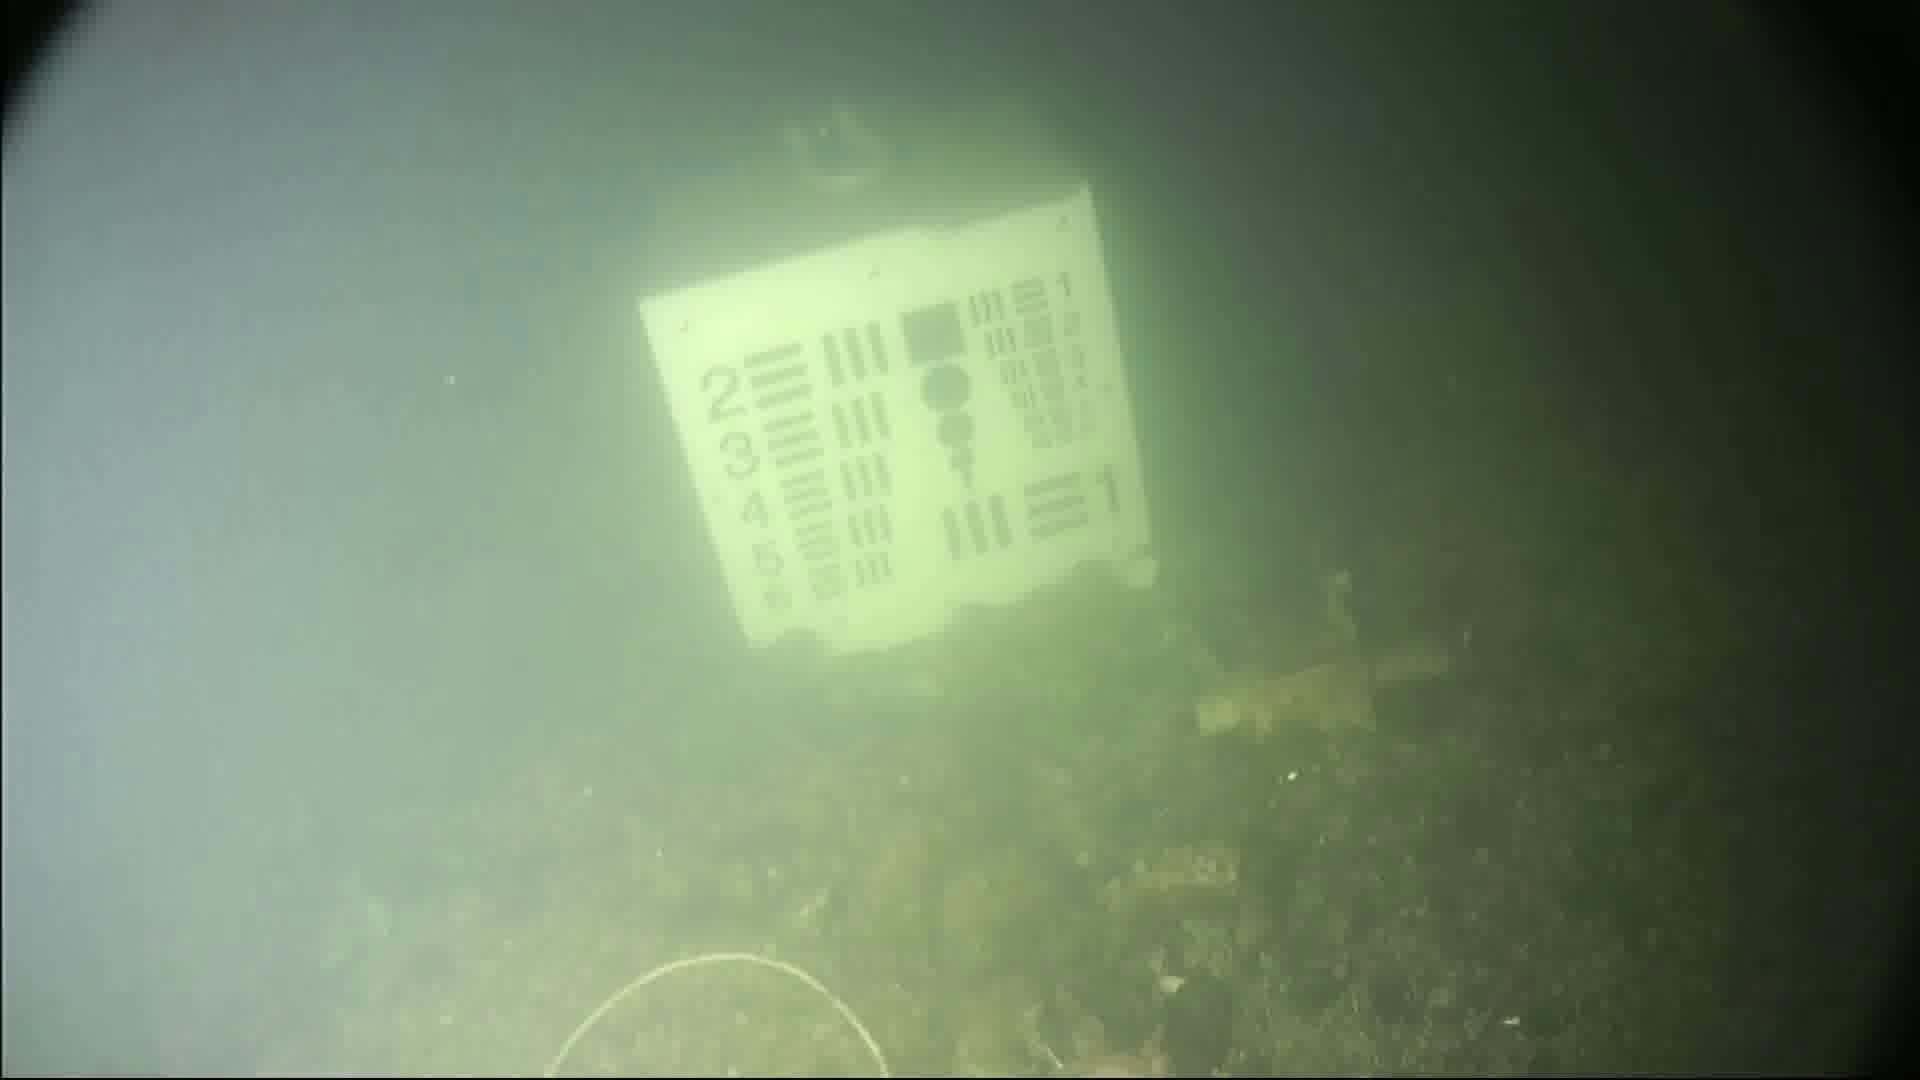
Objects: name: crab